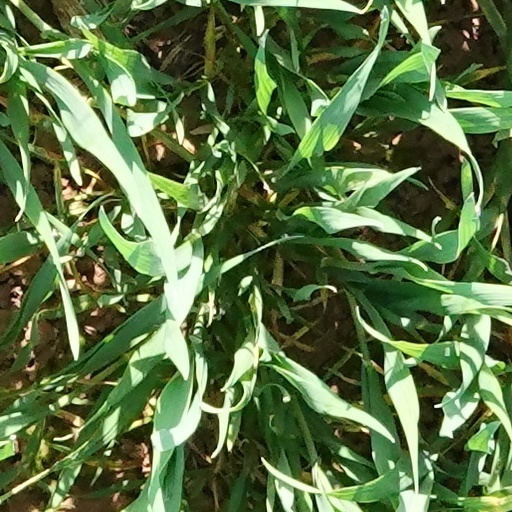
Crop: wheat